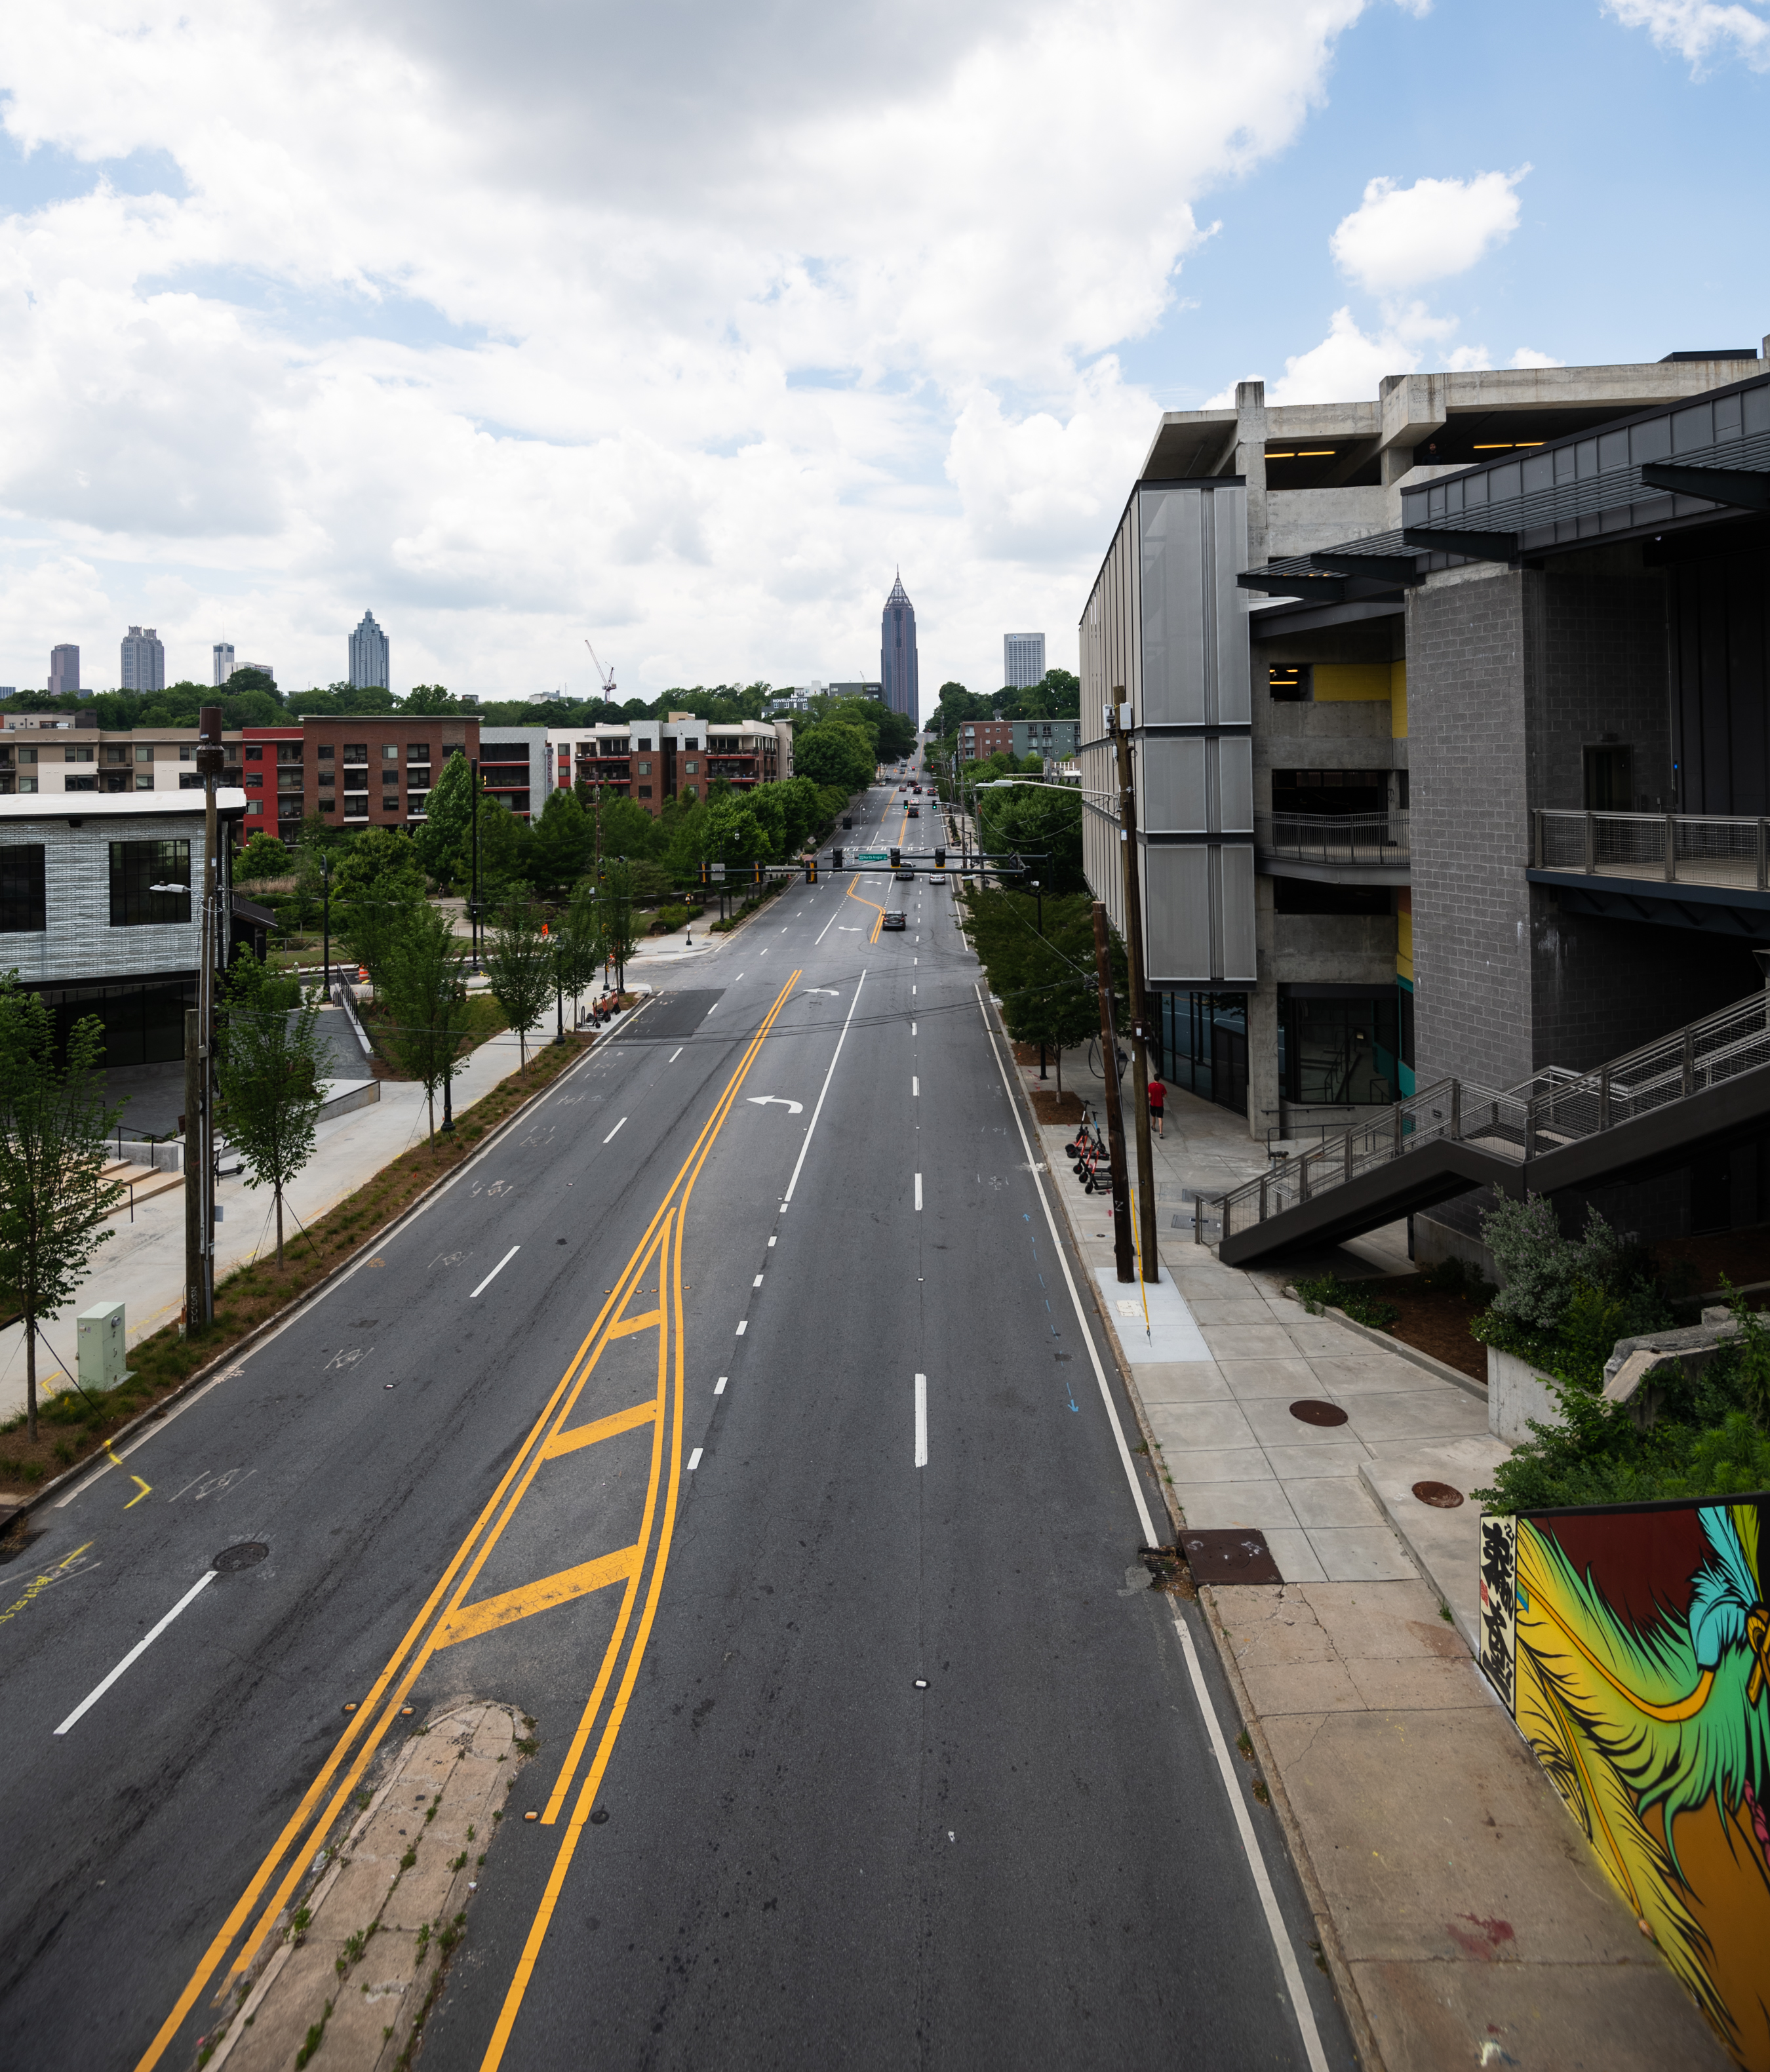
sky, cloud, building, plant, window, road surface, asphalt, tree, mode of transport, neighbourhood, urban design, thoroughfare, residential area, city, metropolitan area, house, road, sidewalk, urban area, human settlement, street light, lane, tar, highway, condominium, mixed use, intersection, freeway, nonbuilding structure, tower block, street, traffic, suburb, downtown, shoulder, apartment, facade, roof, pedestrian, landscape, horizon, cumulus, traffic sign, road trip, transport